Iwao Yamawaki

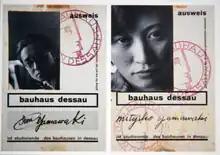

, born Iwao Fujita, was a Japanese photographer and architect who trained at the Bauhaus.